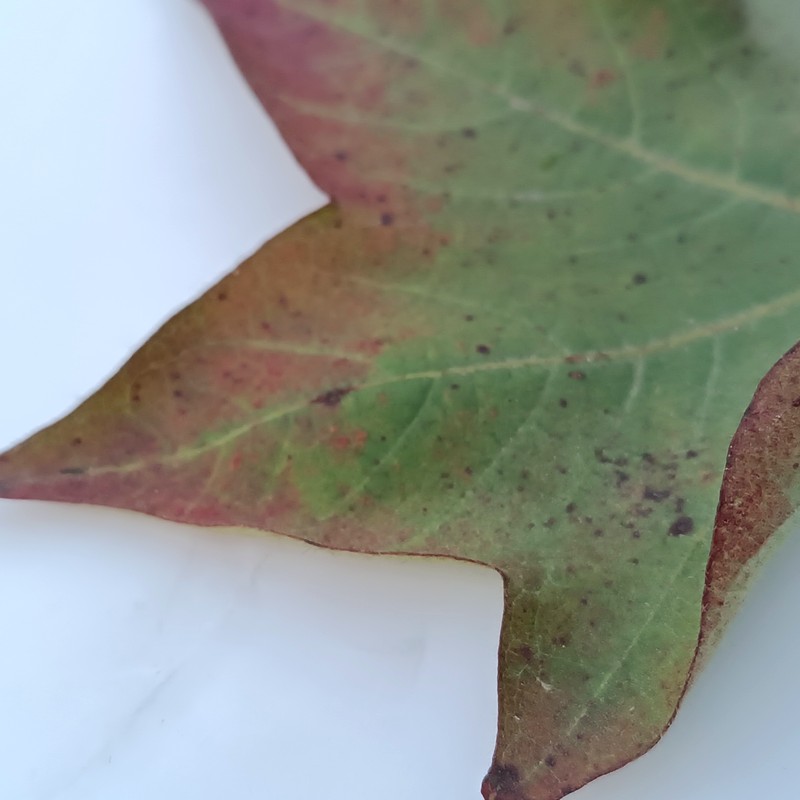
Label: Leaf Redding